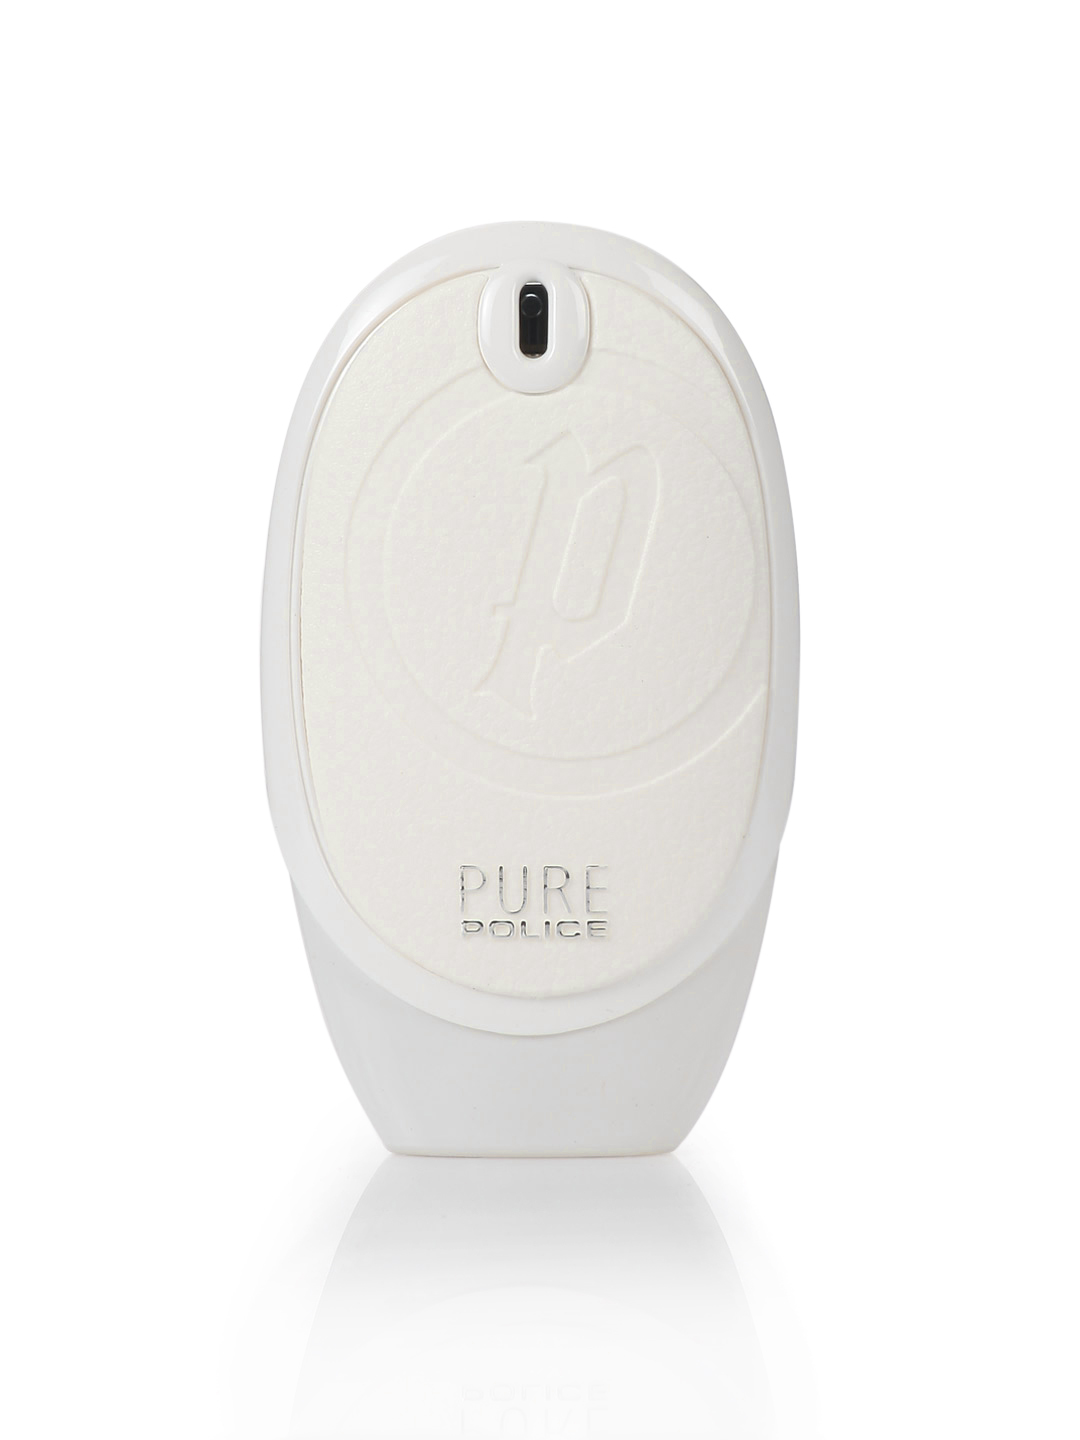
Police Pure Women Perfume
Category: Personal Care / Fragrance / Perfume and Body Mist
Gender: Women
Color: Cream
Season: Spring 2017
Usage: Casual